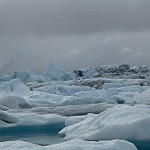
Label: glacier